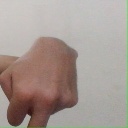
अक्षर: प